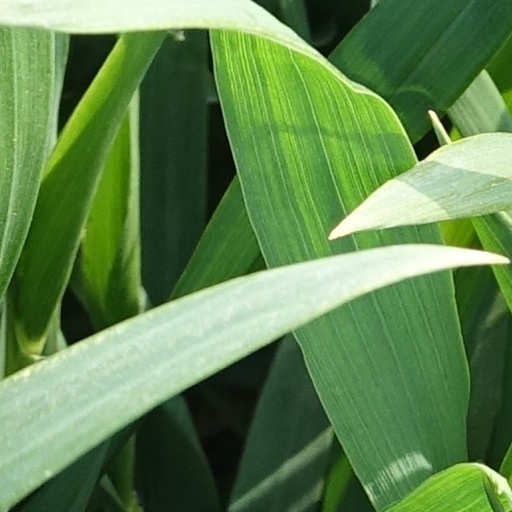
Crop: wheat